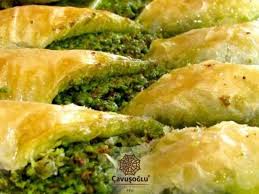
Yemek: baklava